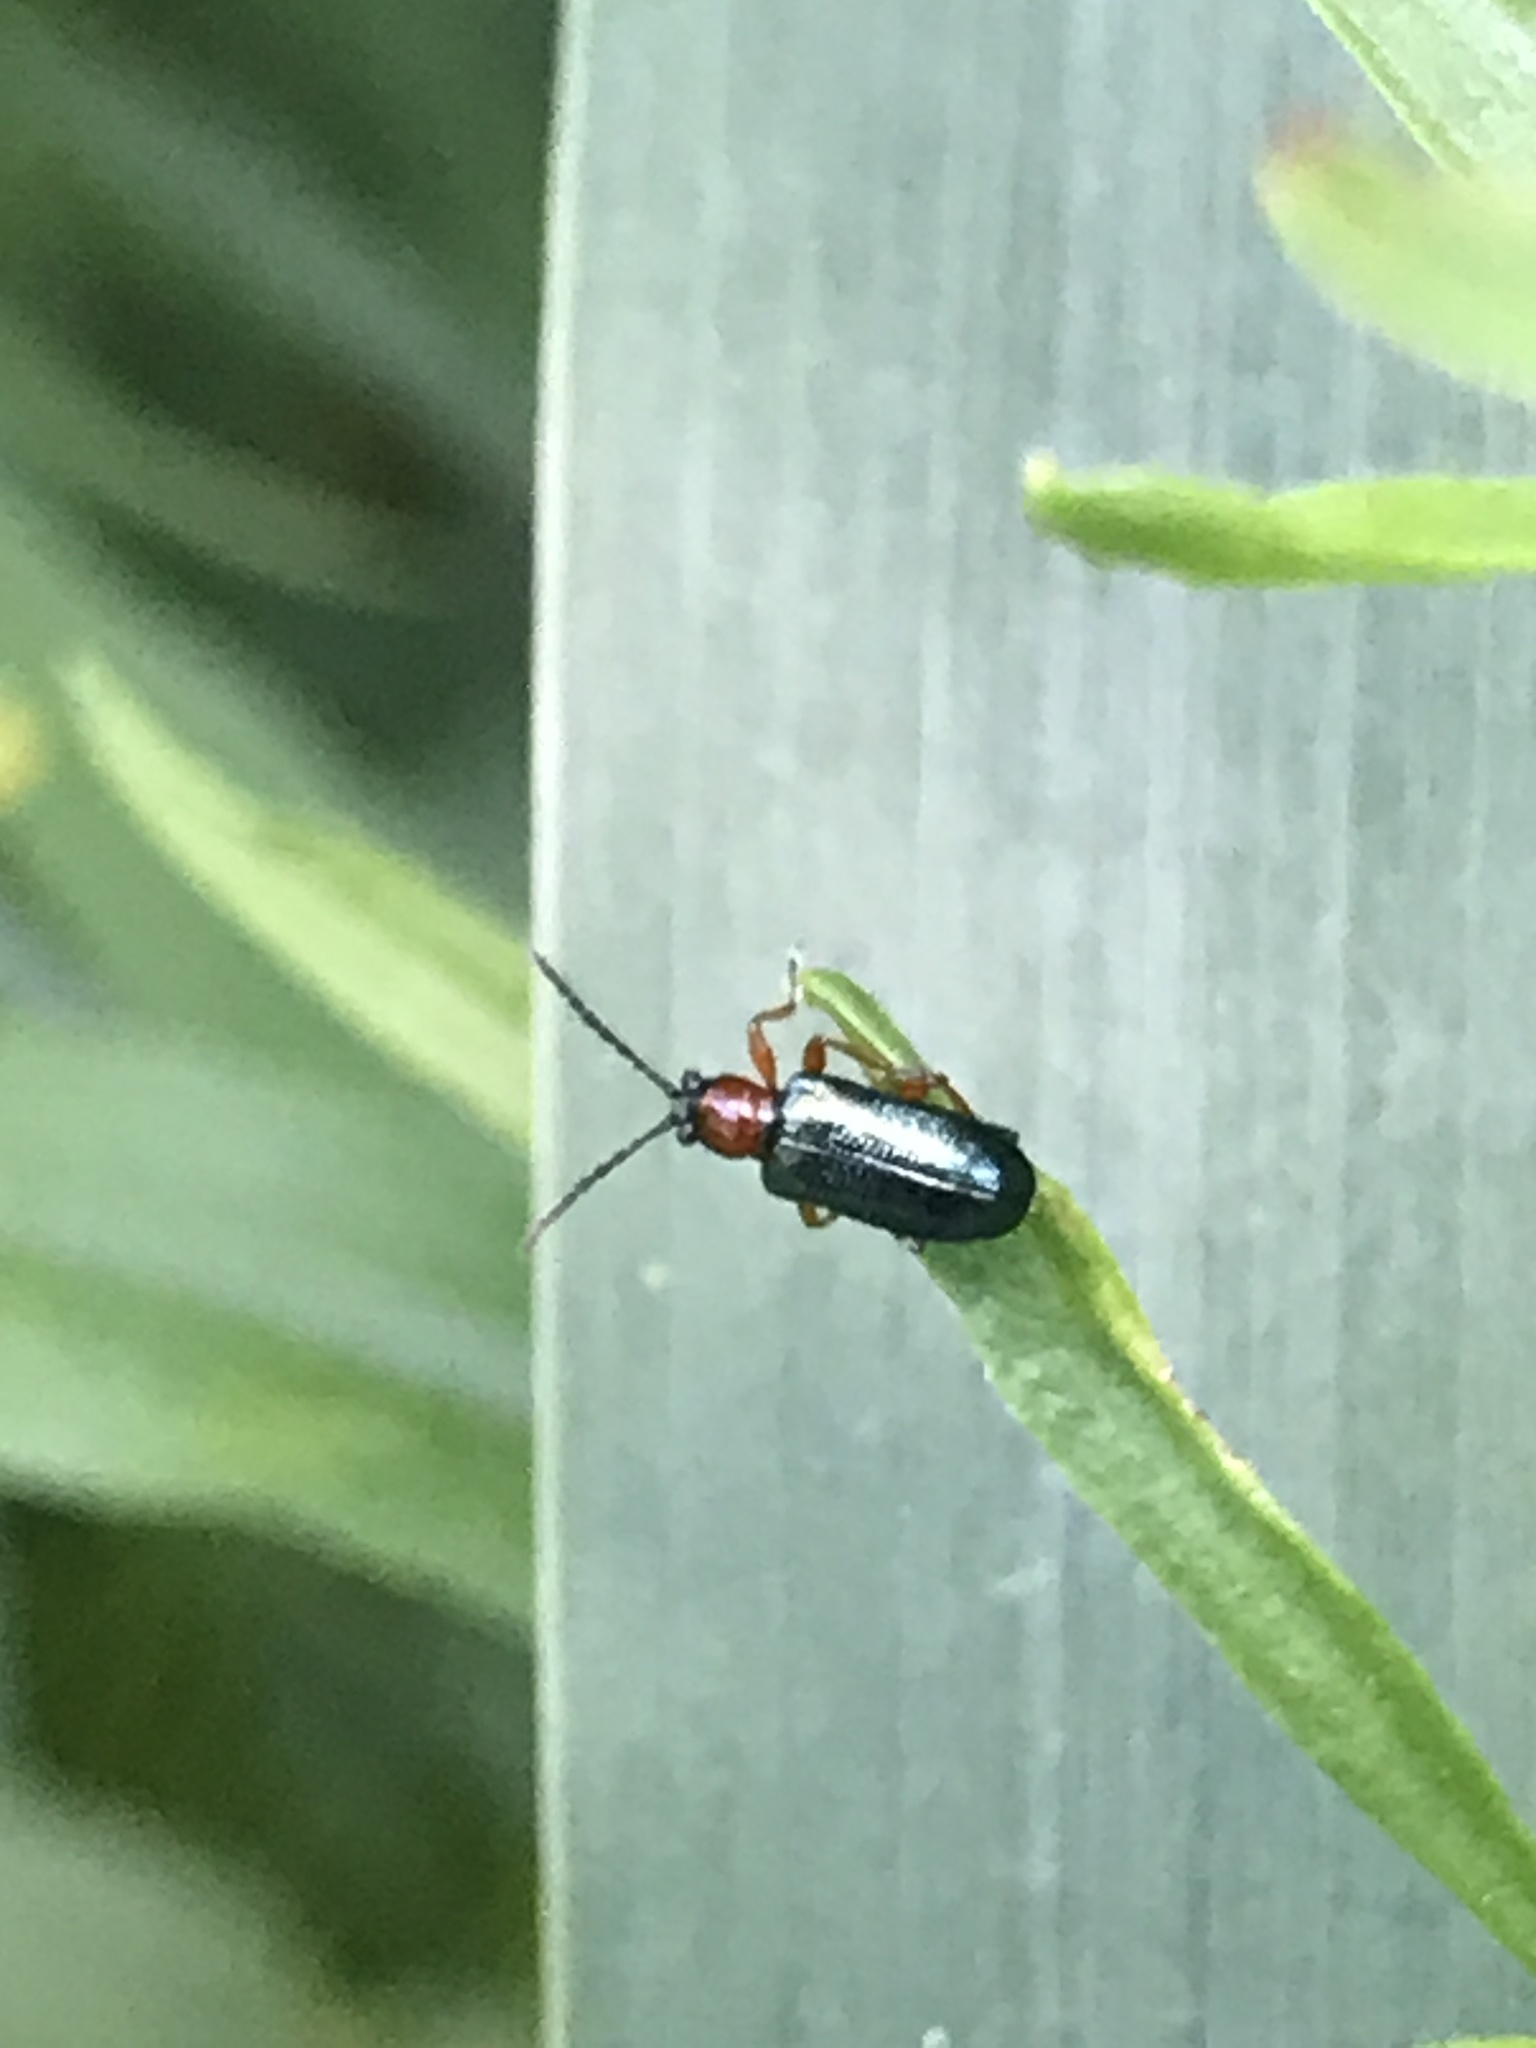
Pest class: cereal_leaf_beetle